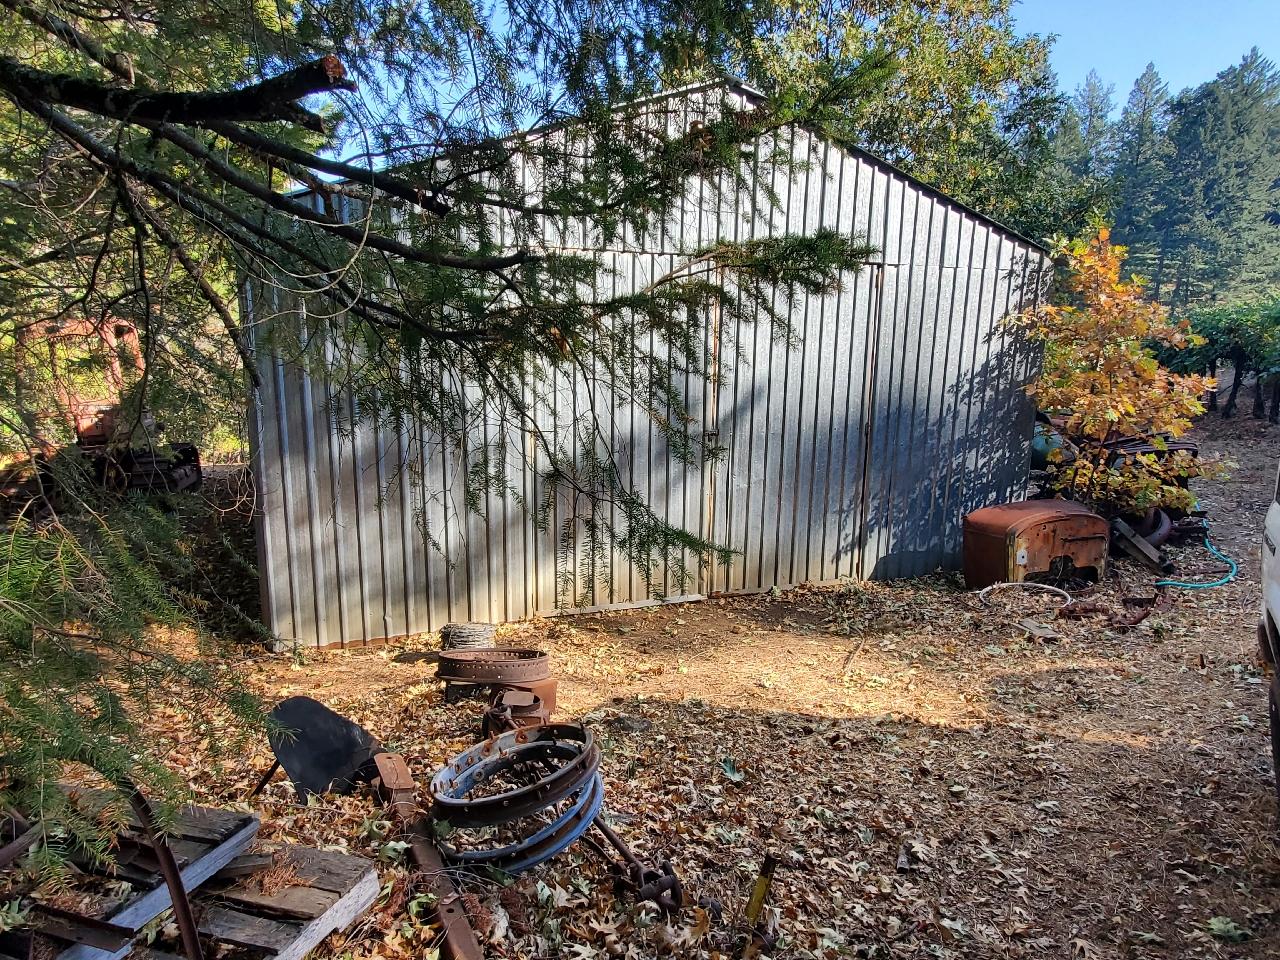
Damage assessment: no_damage